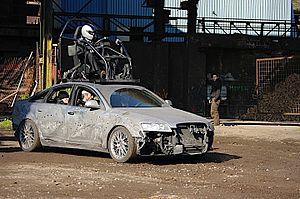
Audi double commandes cascades (Largo Winch 2)
Largo Winch 2 est un film franco-belgo-allemand, adapté de la bande dessinée éponyme, réalisé par Jérôme Salle, sorti en 2011.